Israeli Jews

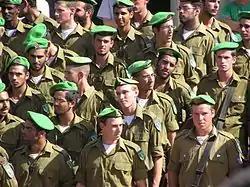
IDF Soldiers in their regular service period

National military service is mandatory for any Israeli over the age of 18, with the exception of the Arab Muslim and Christian population (currently estimated at around 20% of the Israeli population) and many ultra-Orthodox Jews (currently estimated at around 8% of the Israeli Jewish population and rising steeply). Druze and Circassian men are liable, by agreement with their community leaders. Members of the exempted groups can still volunteer, but very few do, except for the Bedouin where a relatively large number of men have tended to volunteer. The Israeli Jewish population and especially the secular Israeli Jewish population, is currently the only population group in Israel that has a mandatory military conscription for both men and women—a fact that has caused much resentment from within the Jewish community towards the non-serving population, some of which are demanding that all the Israeli citizens share an equal amount of responsibilities, whether in the Israeli army or as part of Sherut Leumi.